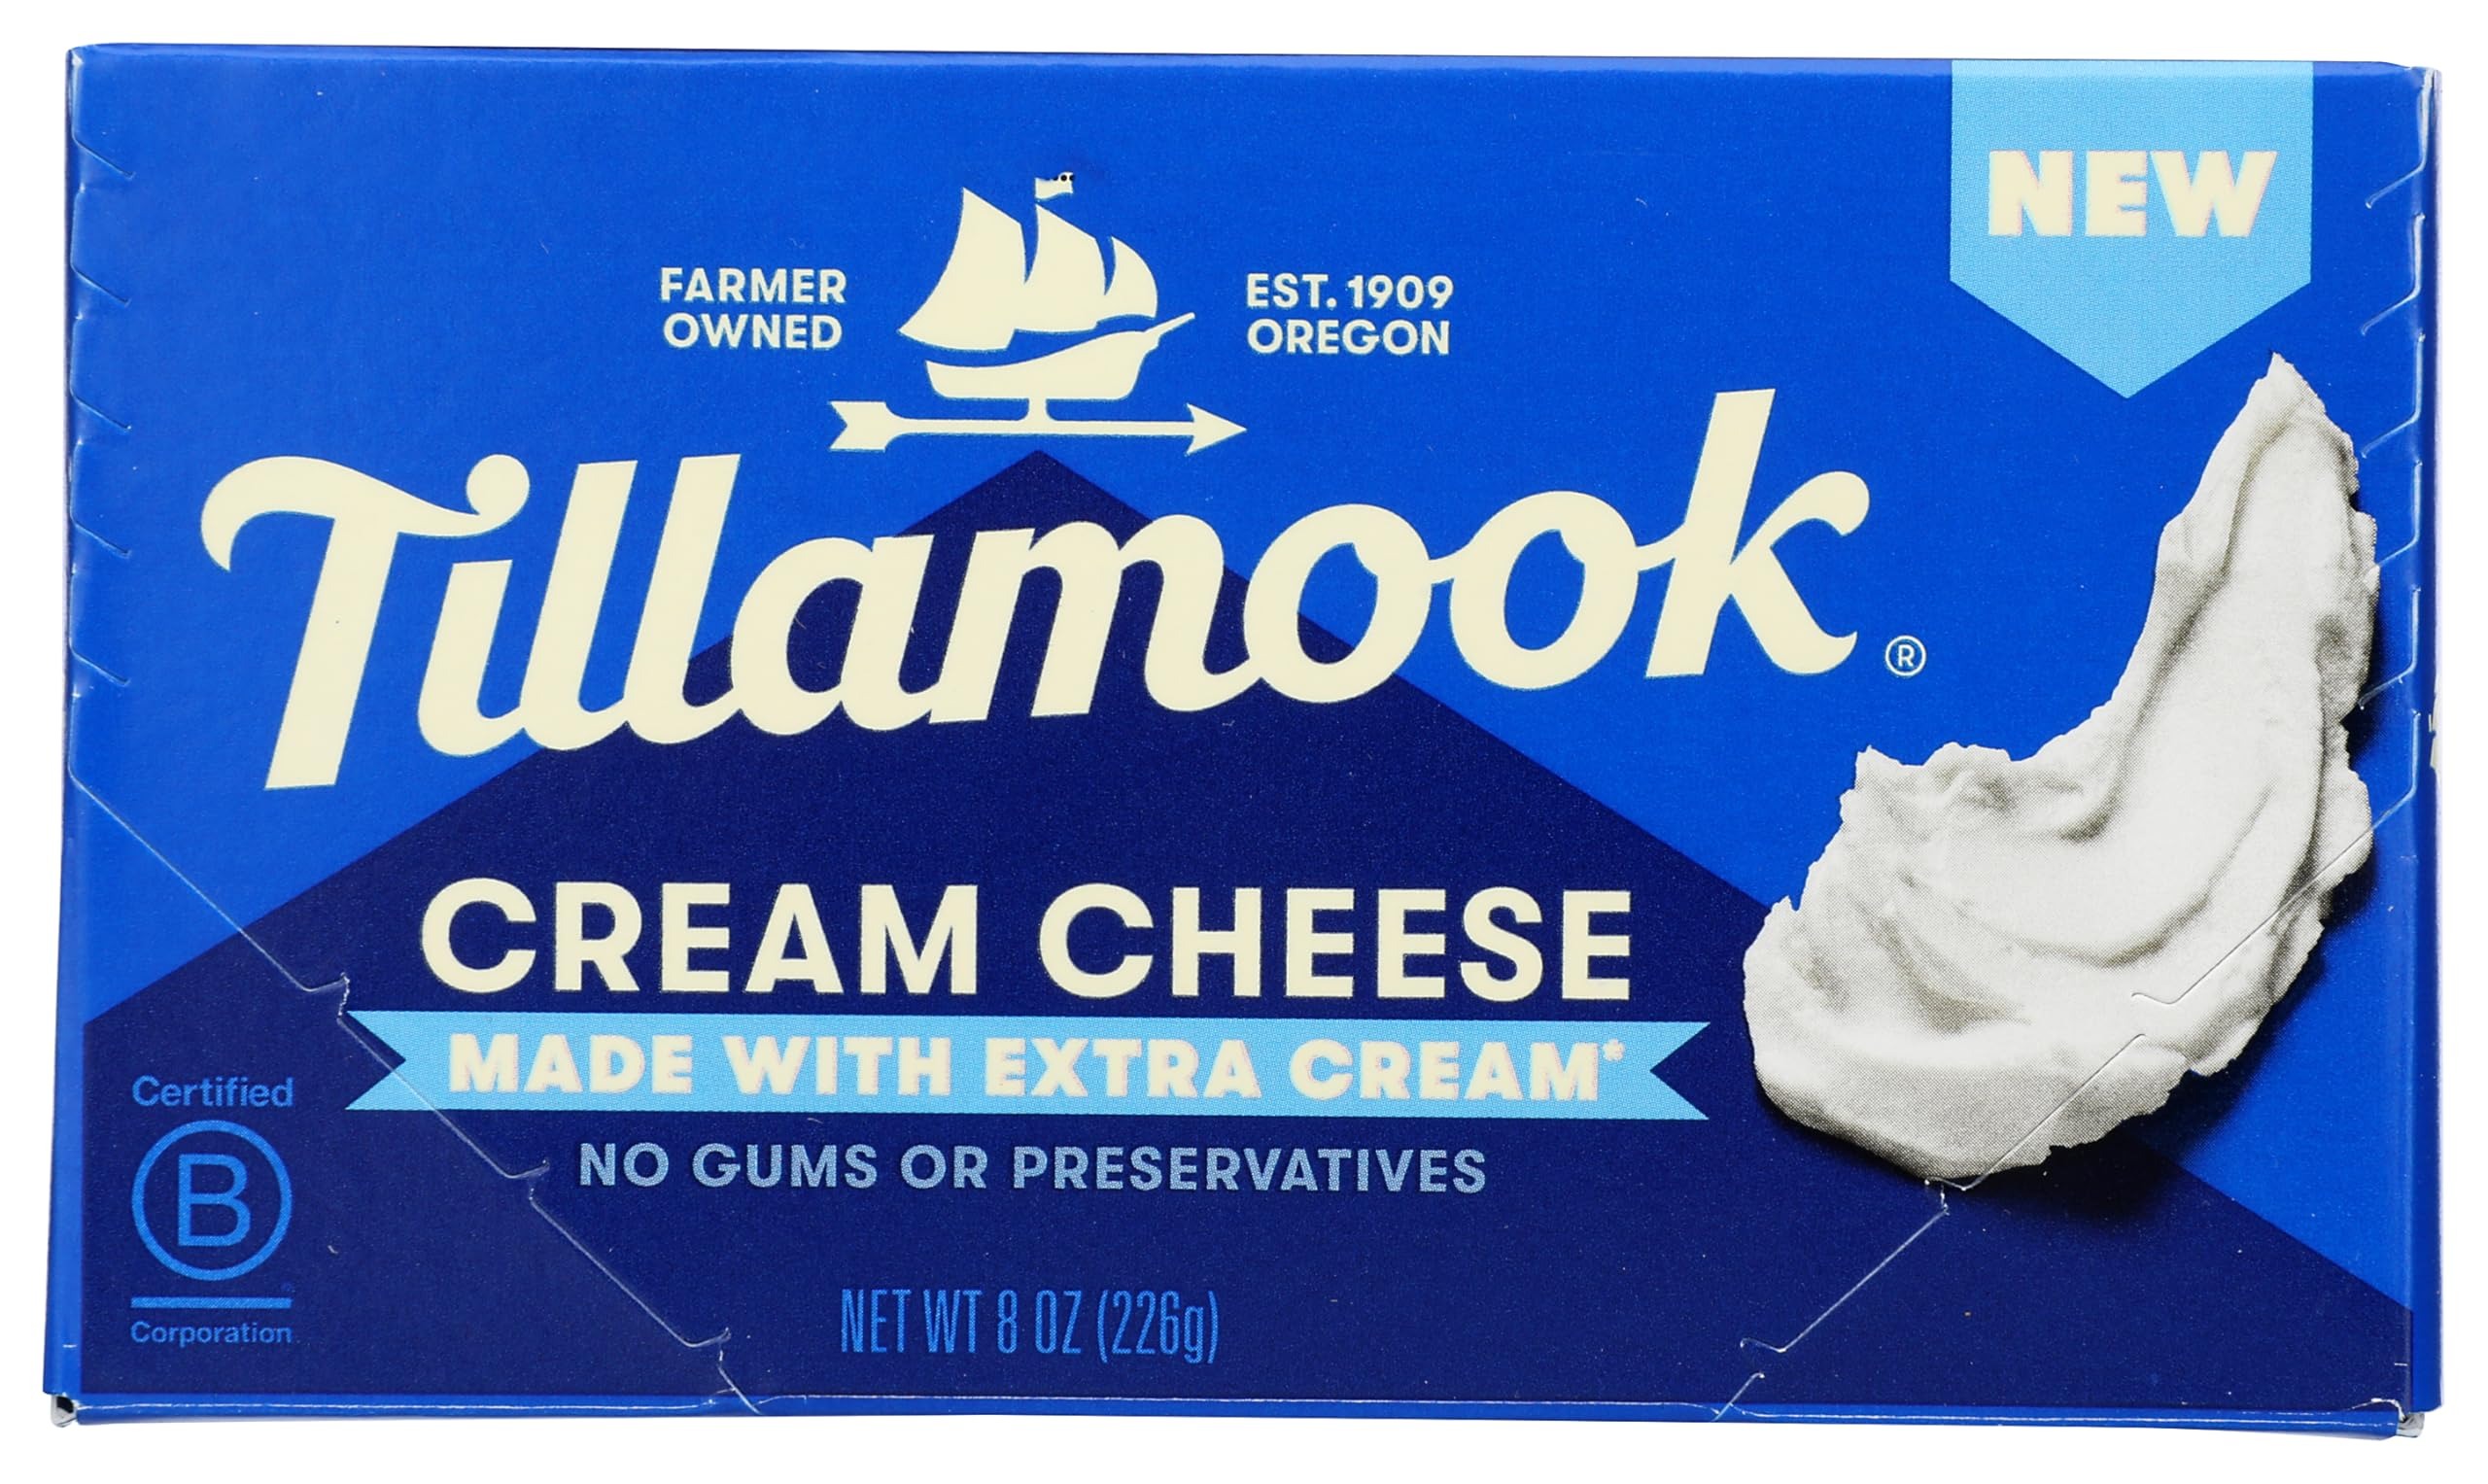
Item Name: TILLAMOOK Extra Creamy Cream Cheese, 8 OZ
Product Description: Grocery Dairy
Value: 8.0
Unit: Ounce

Price: 2.96